Meadowlands Secondary School

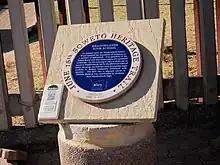
A picture of 16 June trail unveiled at meadowlands high

On 20 January 1976, the Meadowlands School Board was instructed by the circuit inspector that subjects like history, geography and mathematics would be taught through the medium of Afrikaans. The board unanimously resolved that the medium of instruction in schools under jurisdiction of the Meadowlands School Board from standard 3 to 8 (grade 5 to 10) should be in English. Early in February of the same year, two members of the school board, Mr. Letlape and Mr. Peele were dismissed by the Apartheid education authorities. On 16 June news reached the school of the shootings that were taking place in Soweto. Students here destroyed some landmarks and the next day they organised a march to Orlando Stadium.